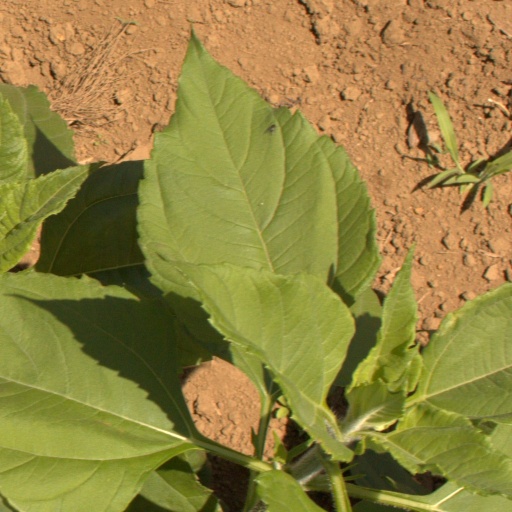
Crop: Jerusalem artichoke